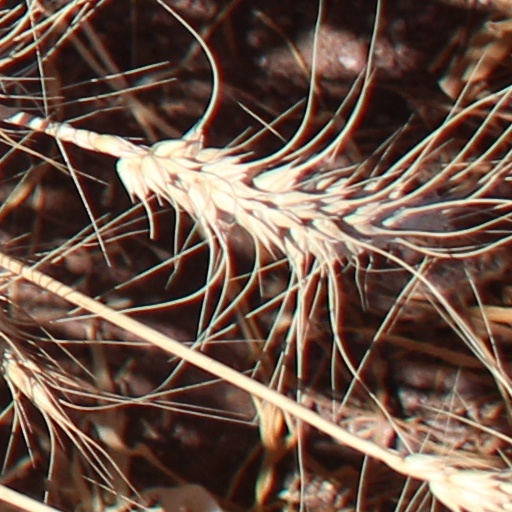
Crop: wheat